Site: brandenburg
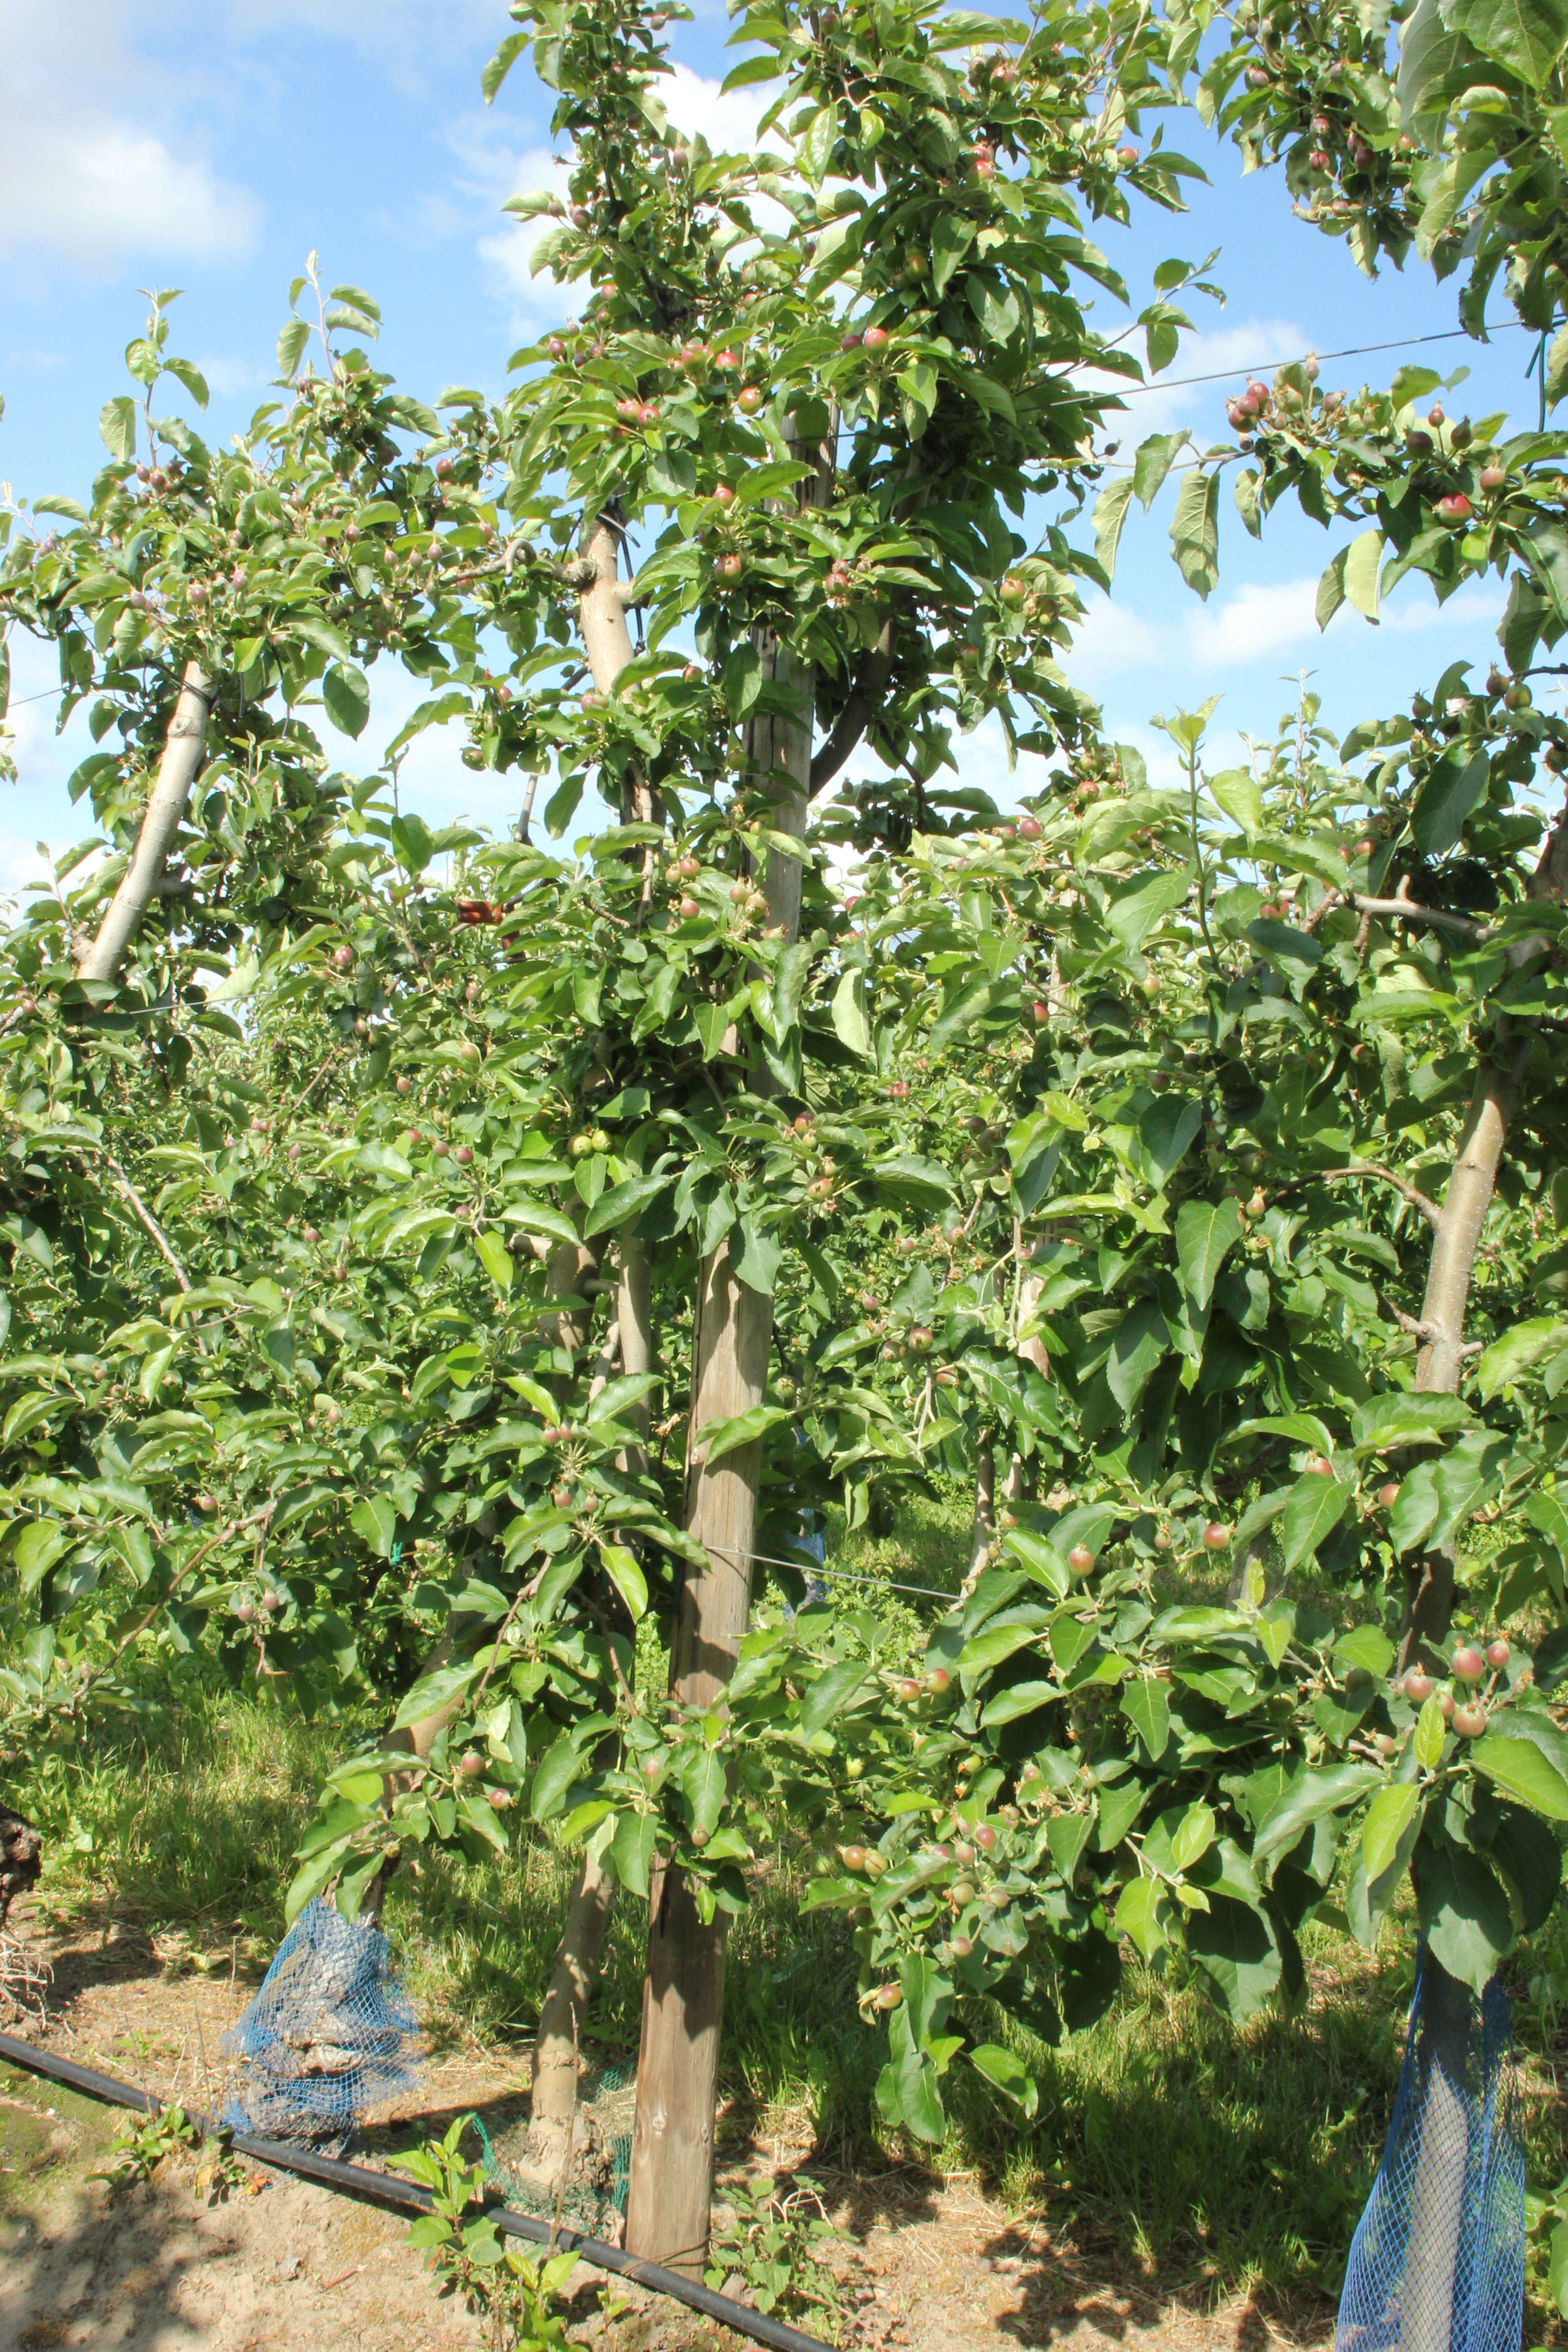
Growth stage (BBCH 72): Development of fruit